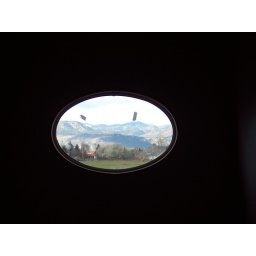
The window above the front door seen from the top of the stairs